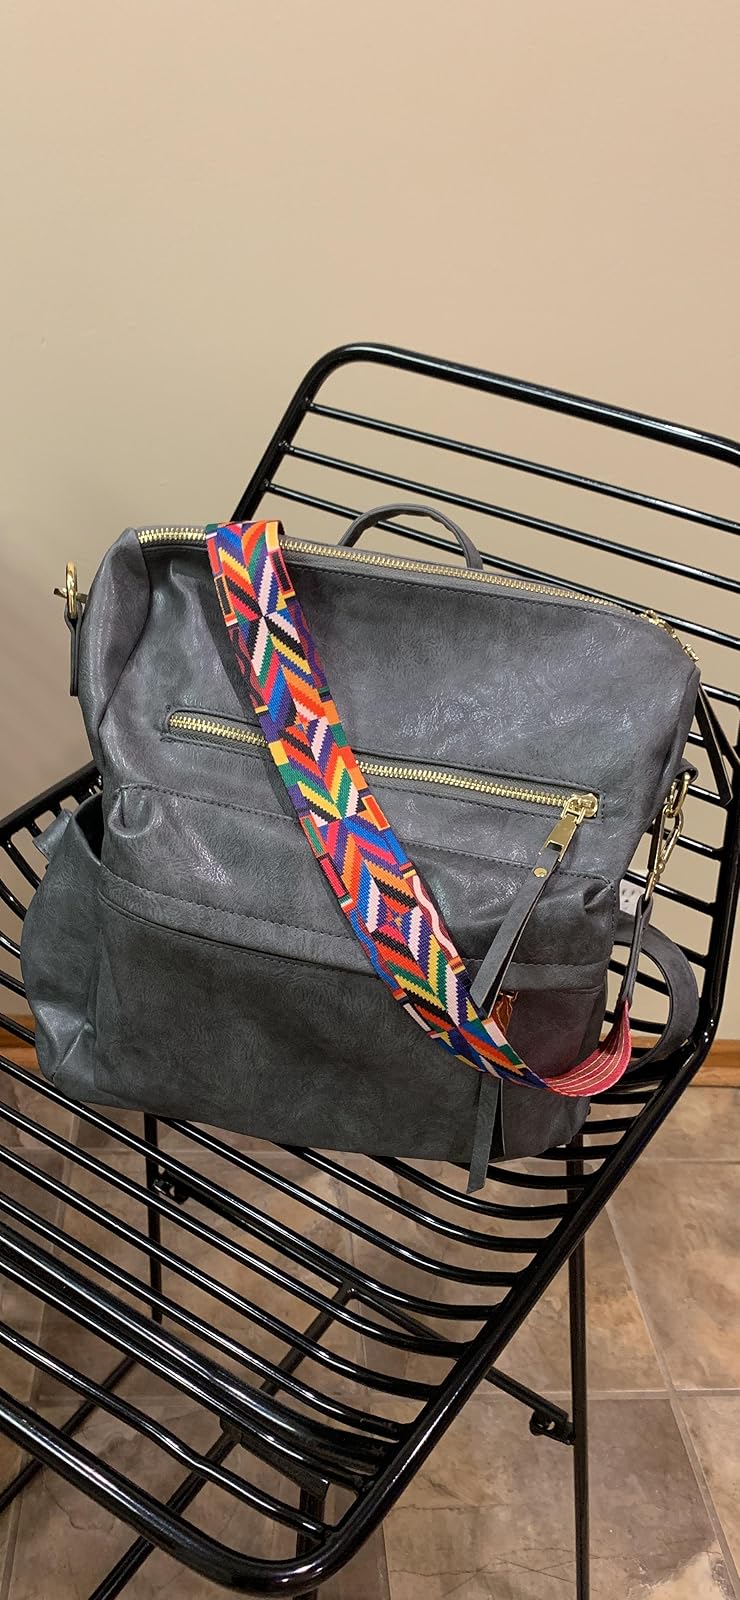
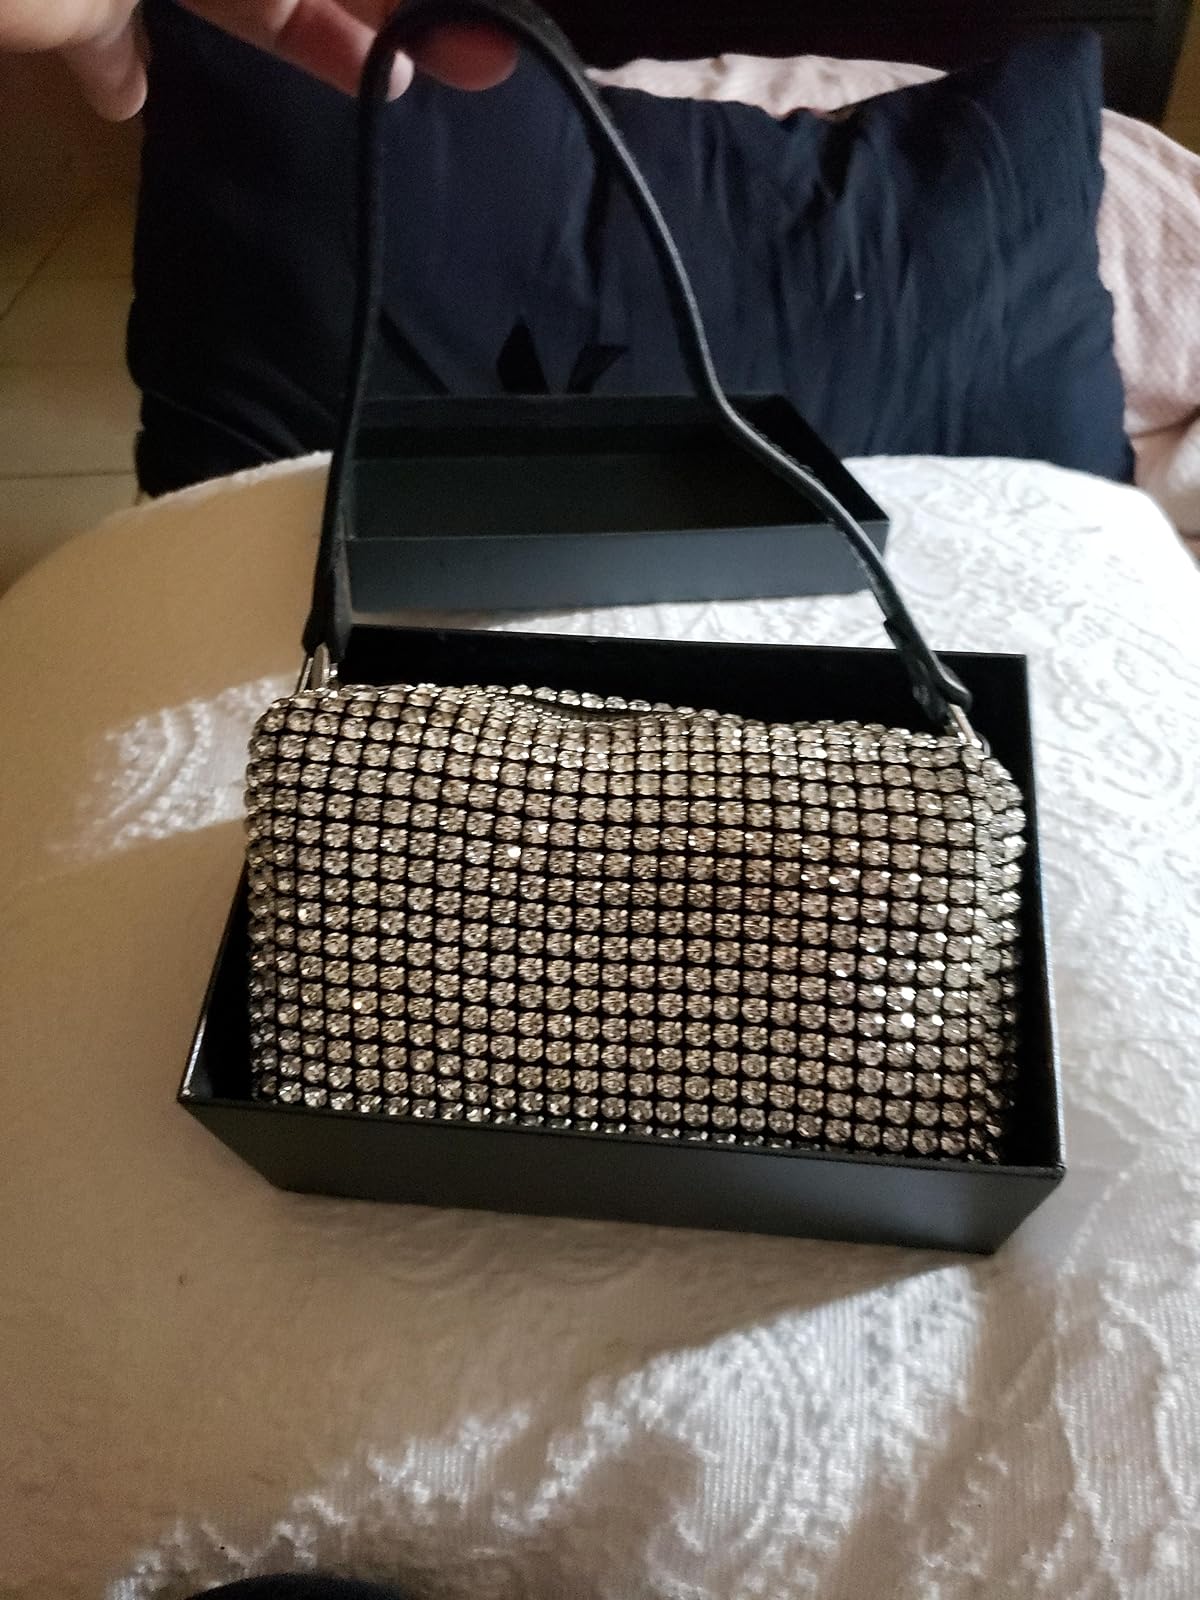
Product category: accessories_handbag
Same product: no